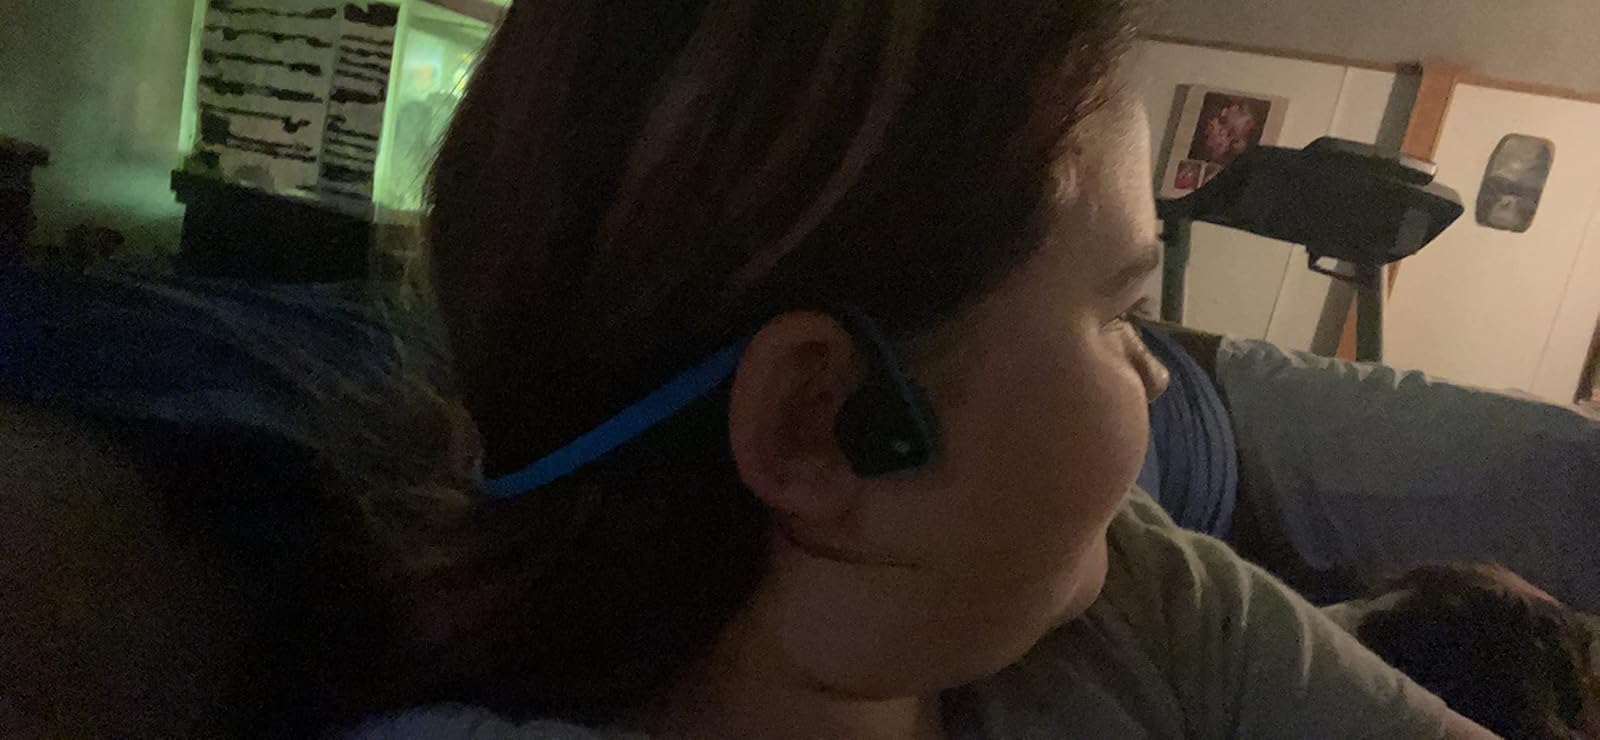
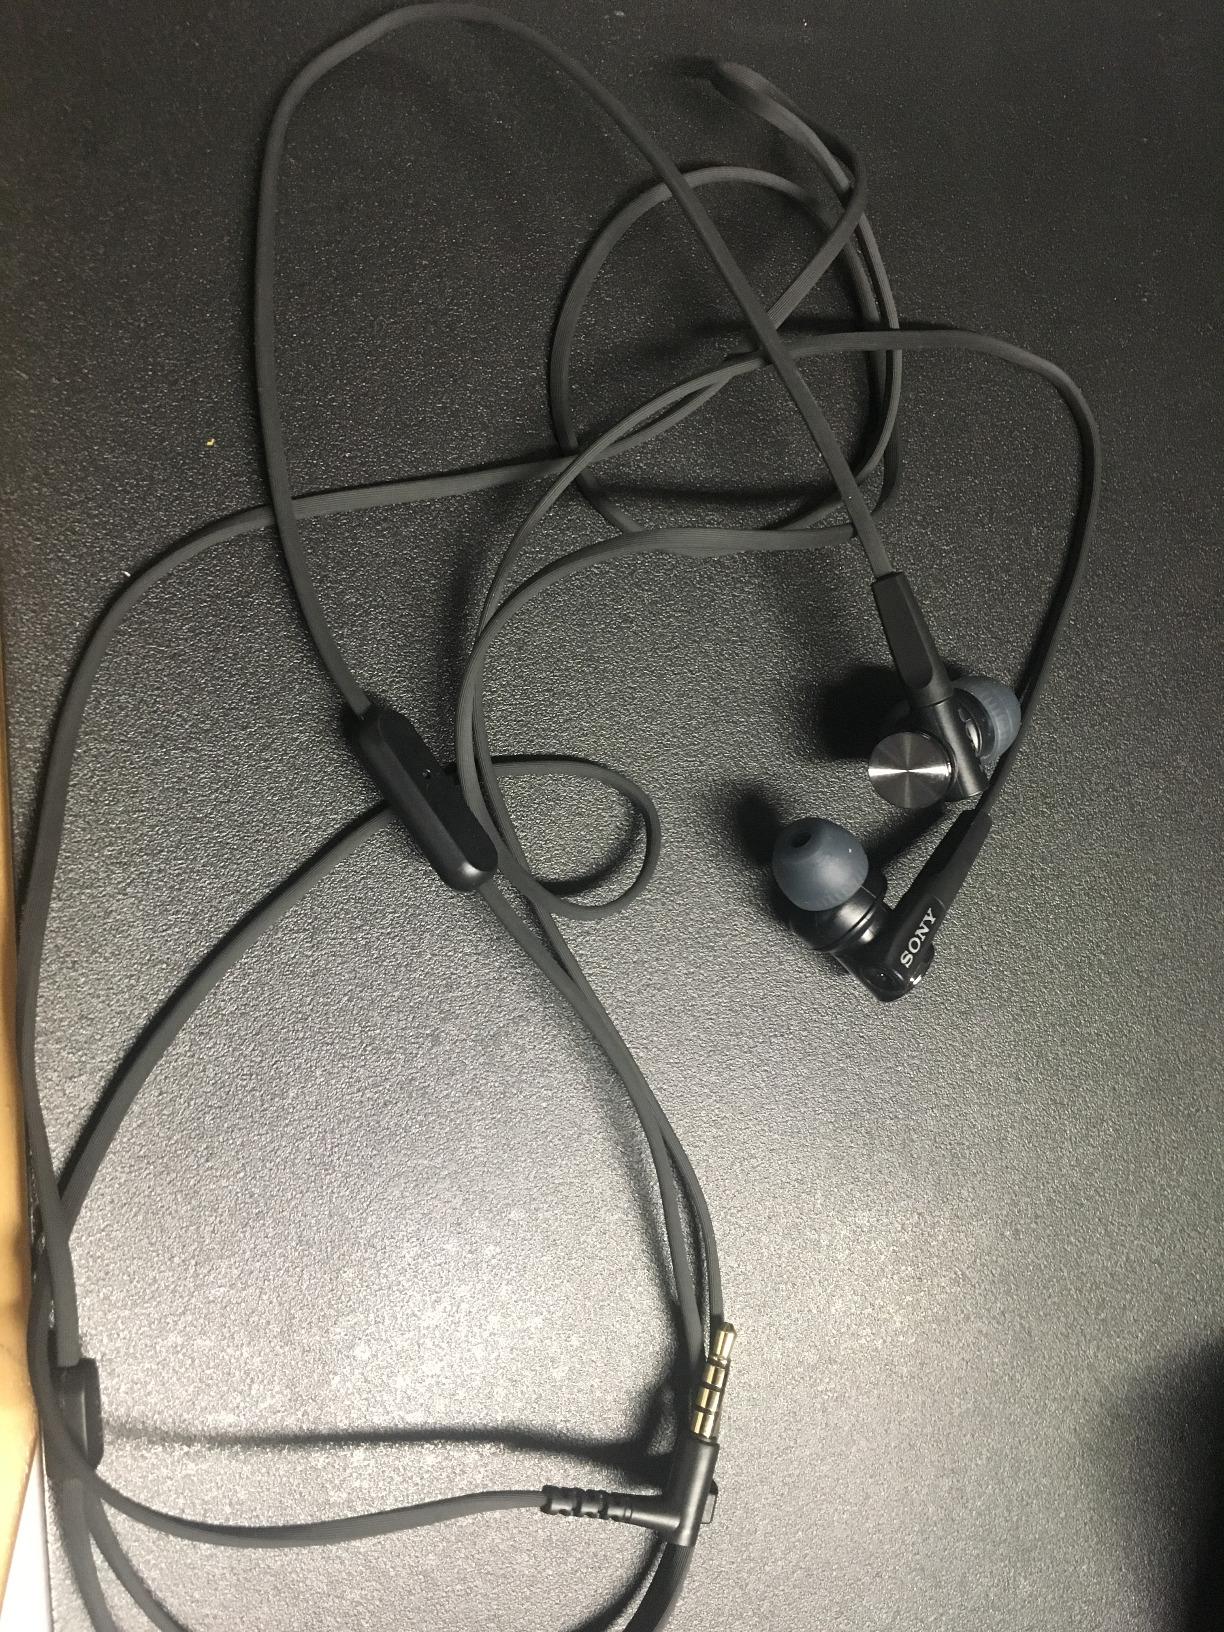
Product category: headphones
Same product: no